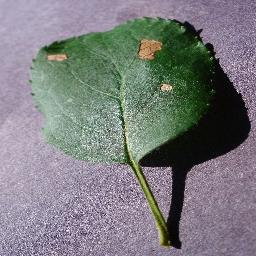
Label: Apple___Black_rot